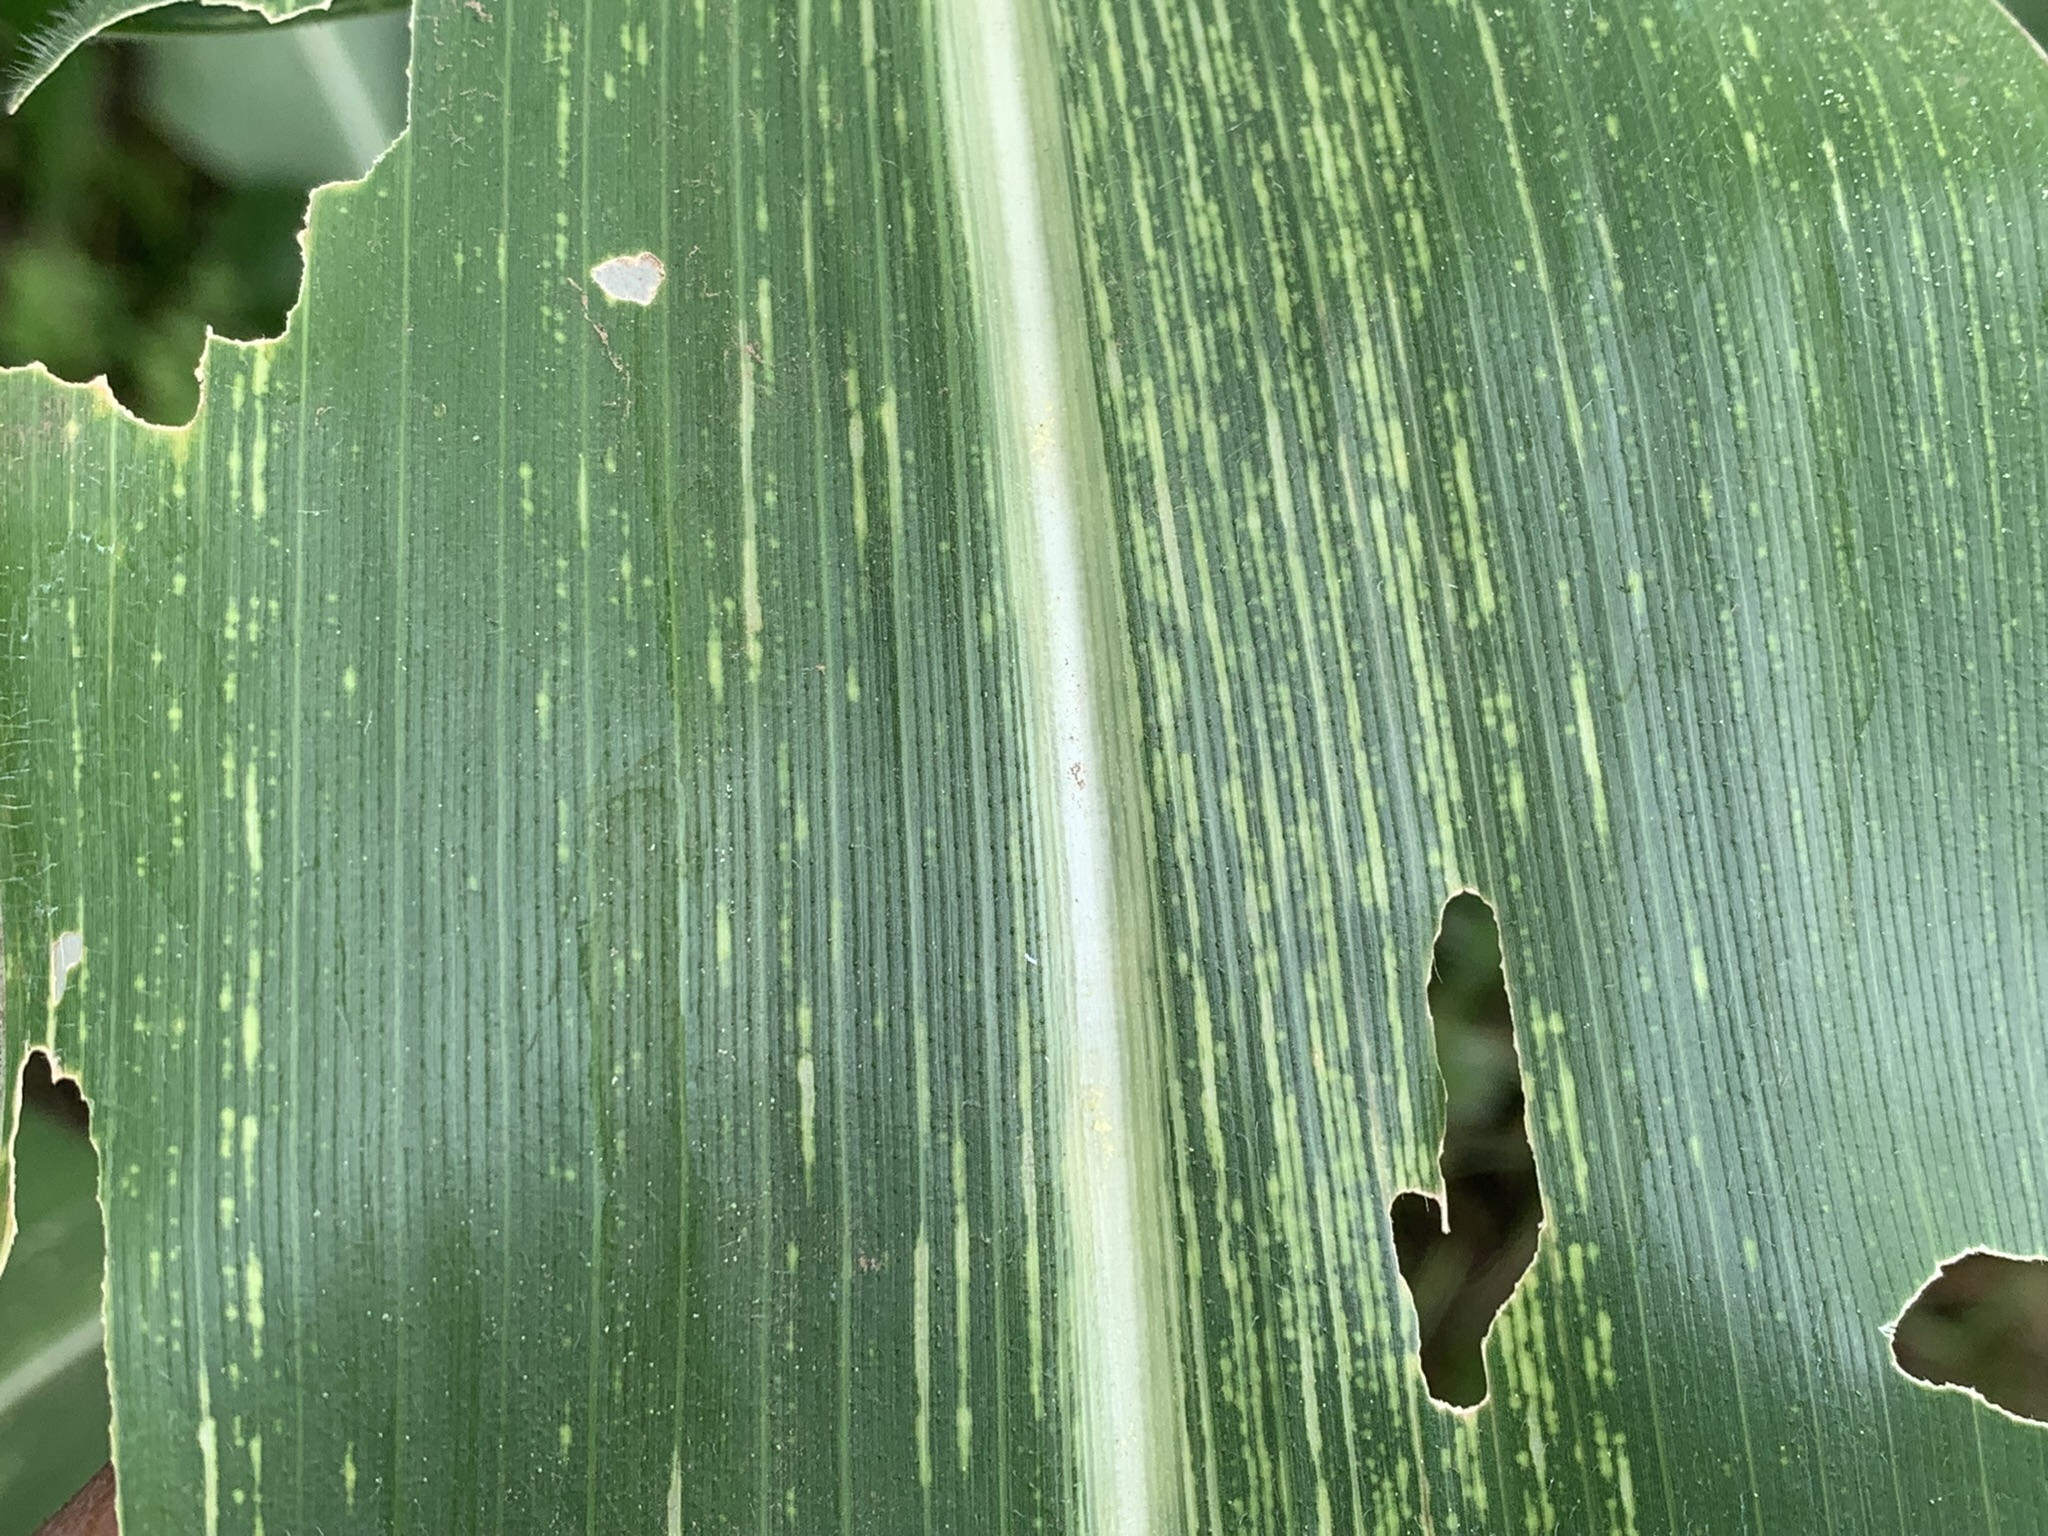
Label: MSV